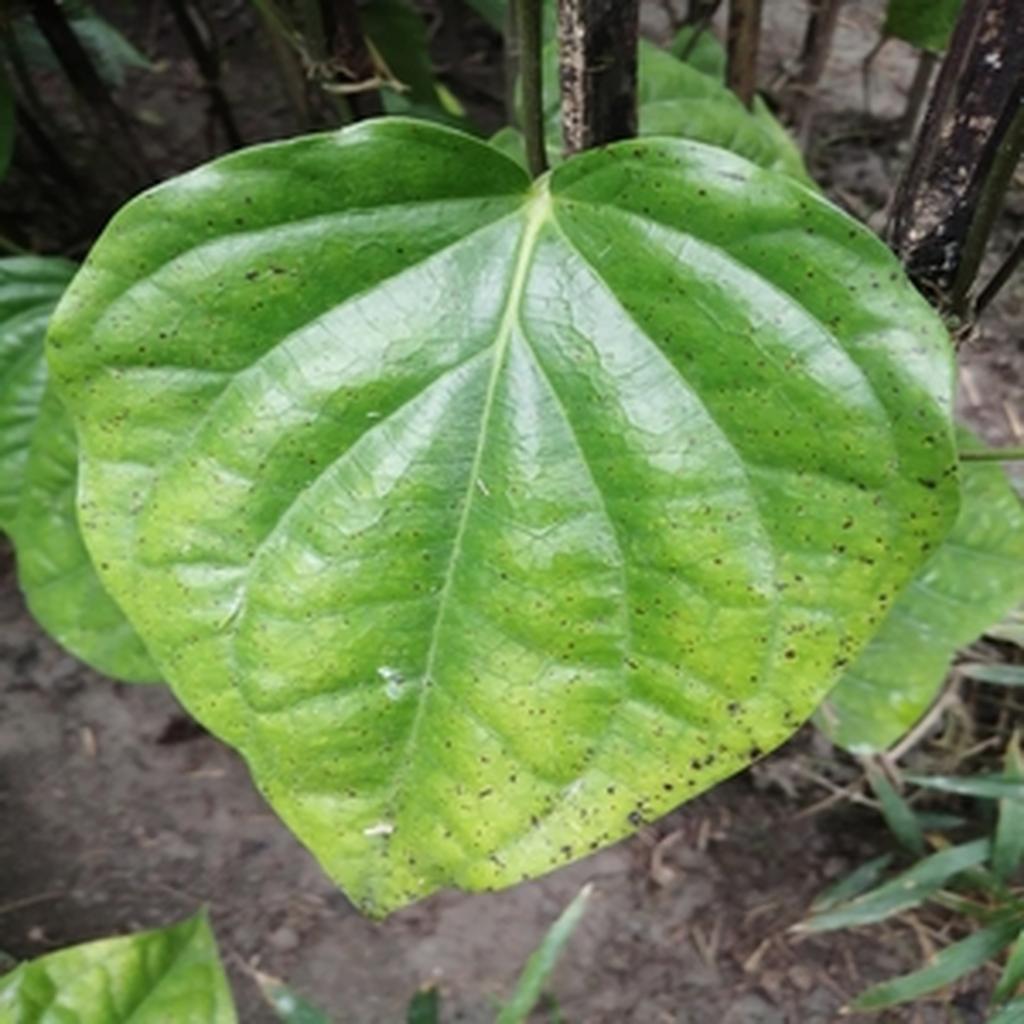
Label: Leaf_Spot